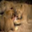
Label: lion